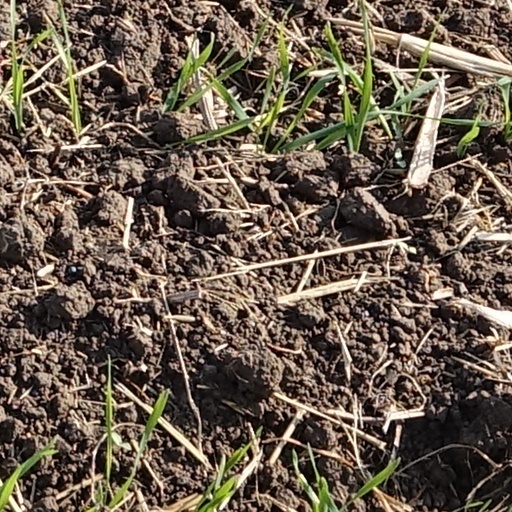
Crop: wheat